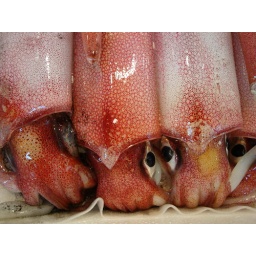
at the Tsujiki fish market in Tokyo, Japan